Okha, India

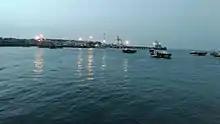
Okha, Dwarka

Bet Dwarka, an island in the Arabian Sea off the coast of Dwarka. Considered the original residence of Krishna, Bet Dwarka was the old port during the ancient times of Krishna before the Okha port was developed in Dwarka. The temple built here is credited to the religious Guru Vallabhacharya of the "Pushtimarg Sampradaya". Rice is the traditional offering here to the deity as it is believed that Sudama offered rice to his childhood friend Krishna. There are also smaller shrines on Bet Dwarka which are dedicated to Shiva, Vishnu, Hanuman and Devi.[42] According to a legend, Vishnu killed the demon Shankhasura on this island. There are temples of Vishnu in the incarnation of matsya, or fish. Other shrines here are of Rukmini, Trivikrama, Devaki, Radha, Lakshmi, Satyabhama, Jambavati, Lakshmi Narayan, and many other gods.[39]. Hanuman Dandi temple is another notable temple located in Bet Dwarka, 6 kilometers (3.7 mi) away from Dhwarkadhish Temple, Bet Dwarka. The temple is deified with many images of Hanuman and his son Makardhwaja. The legend associated with the birth of a son to Hanuman, who is considered celibate, is that the sweat of Hanuman was consumed by a crocodile which then gave birth to a son named Makardhwaja.[42] The Jethwa Rajput clan of Kshatriyas claim their descent from Makardhwaja.